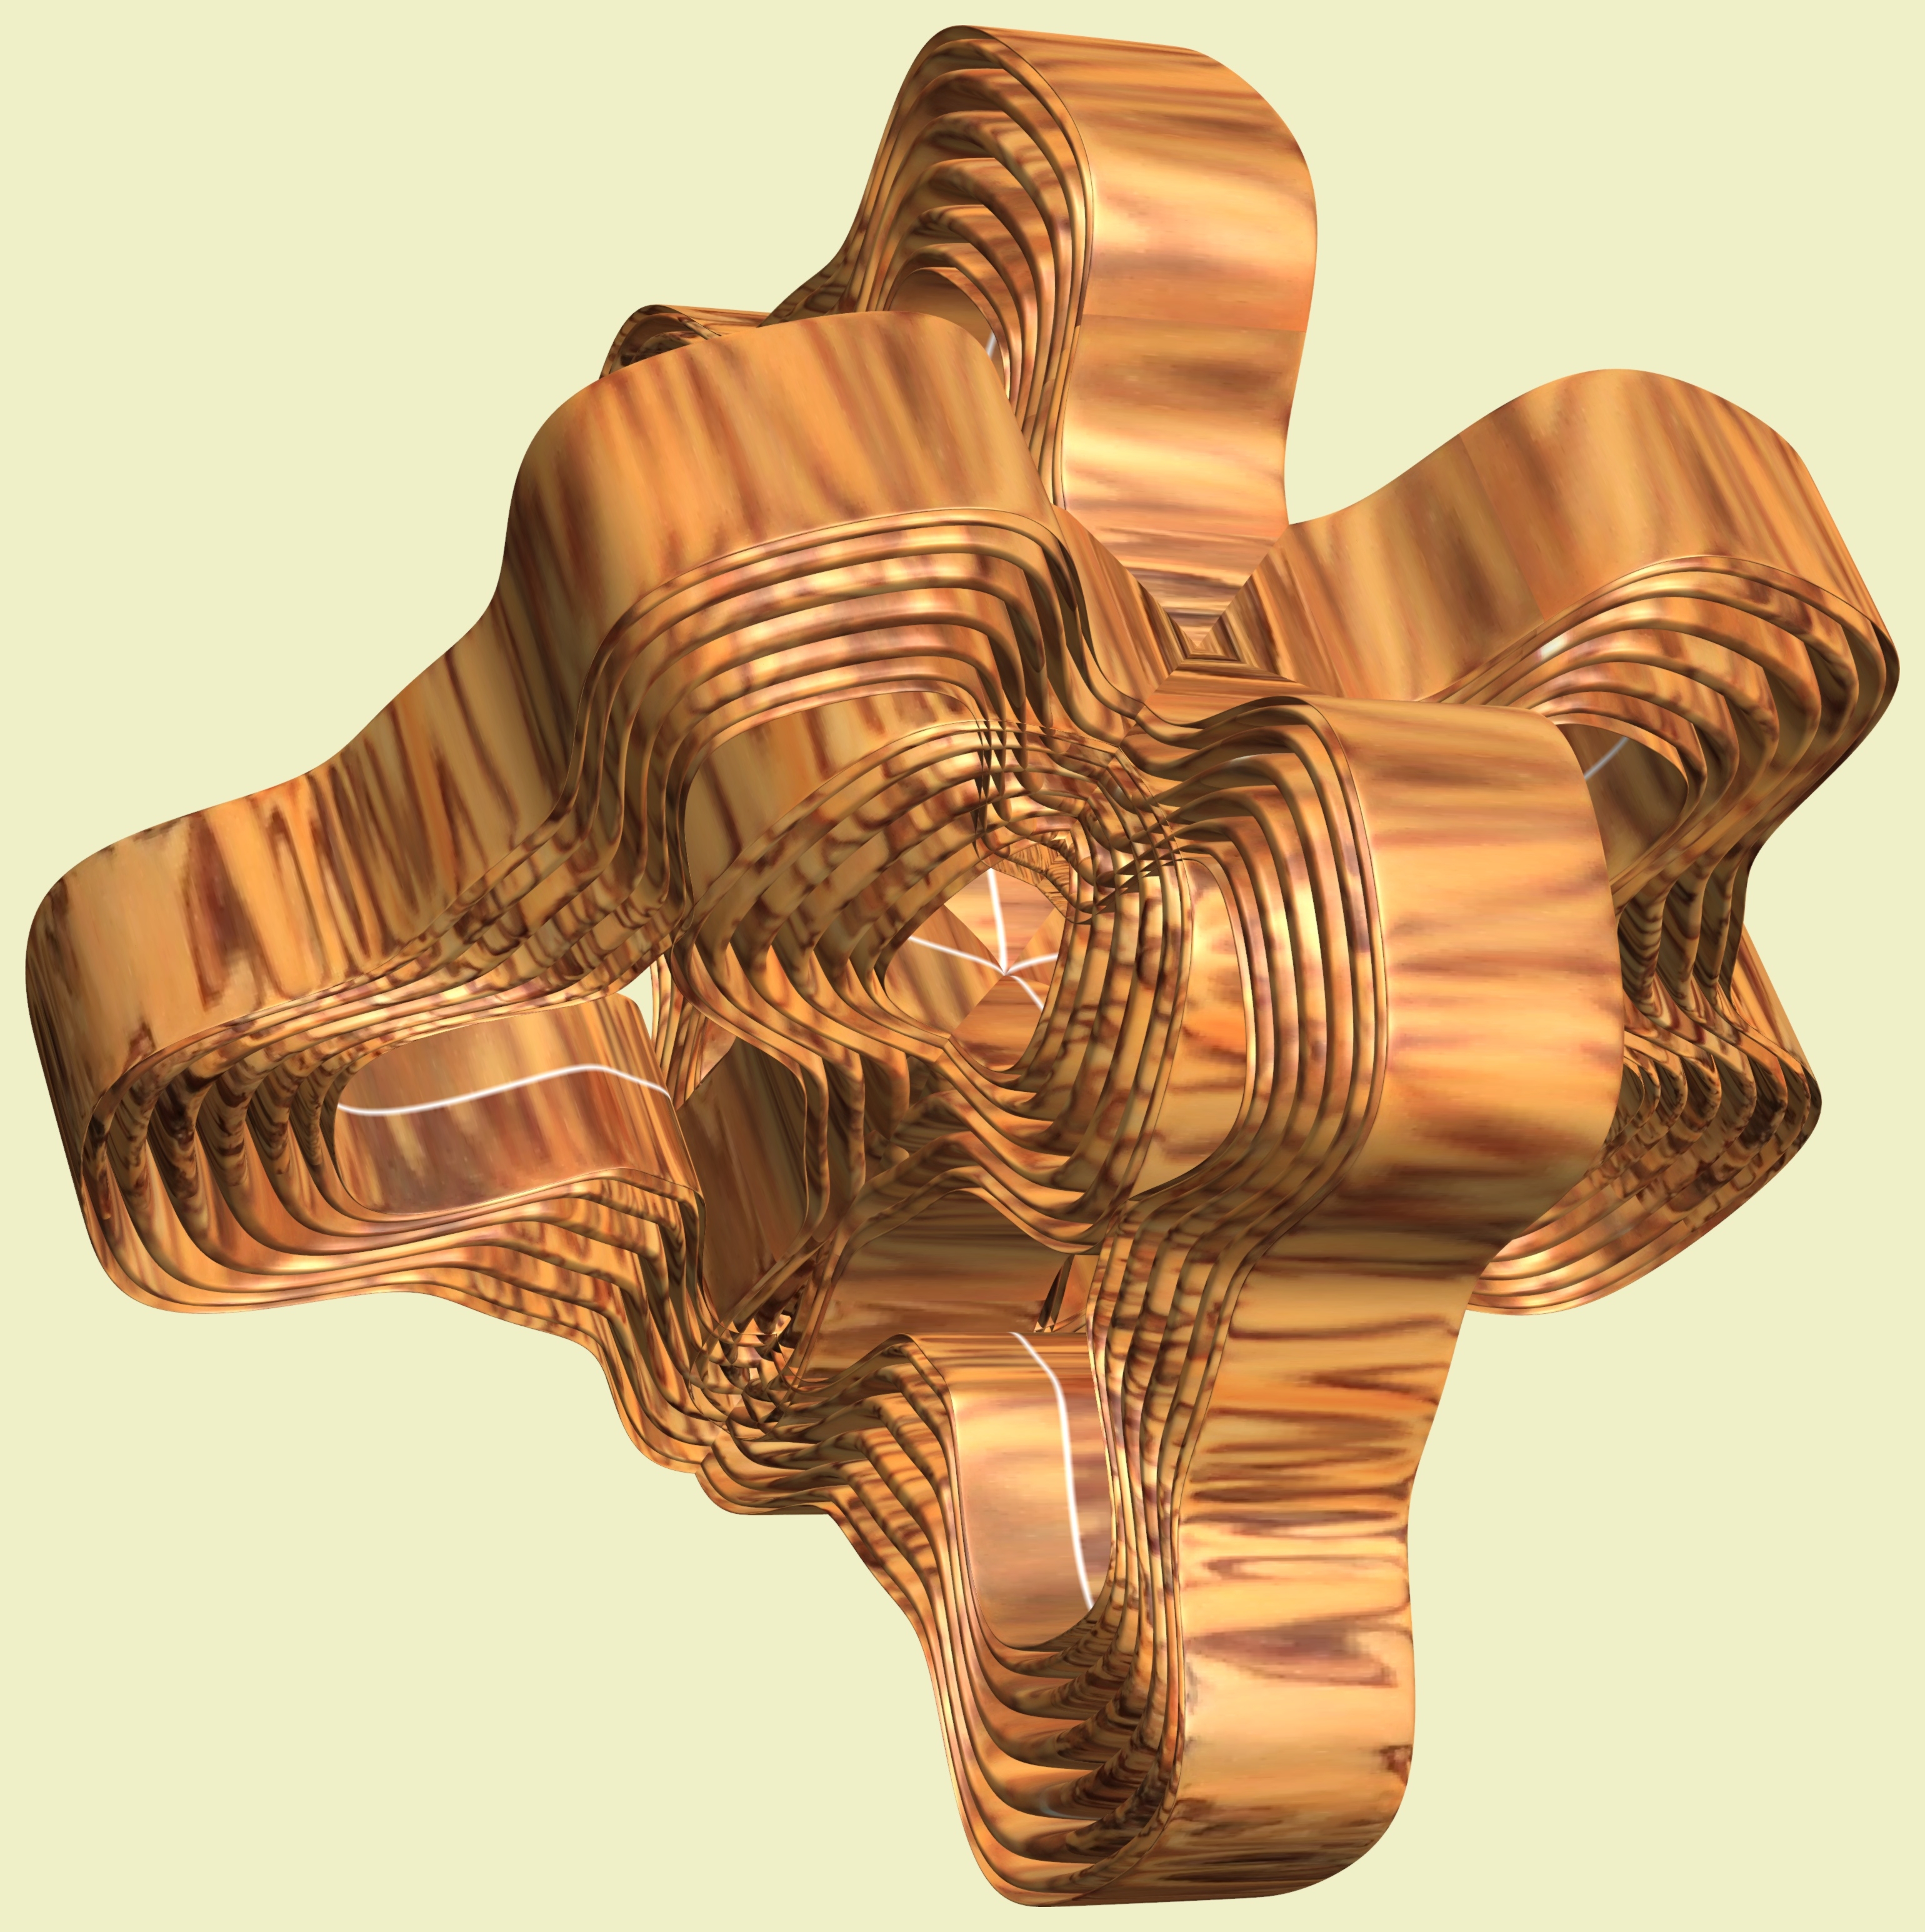
structure, wood, texture, pattern, geometry, metal, arm, sculpture, cool image, design, brass, symmetry, 3d, graphic, shape, torus, mathematica, cg, parametricplot3d, code, program, algorithm, mapping, geometricsculpture